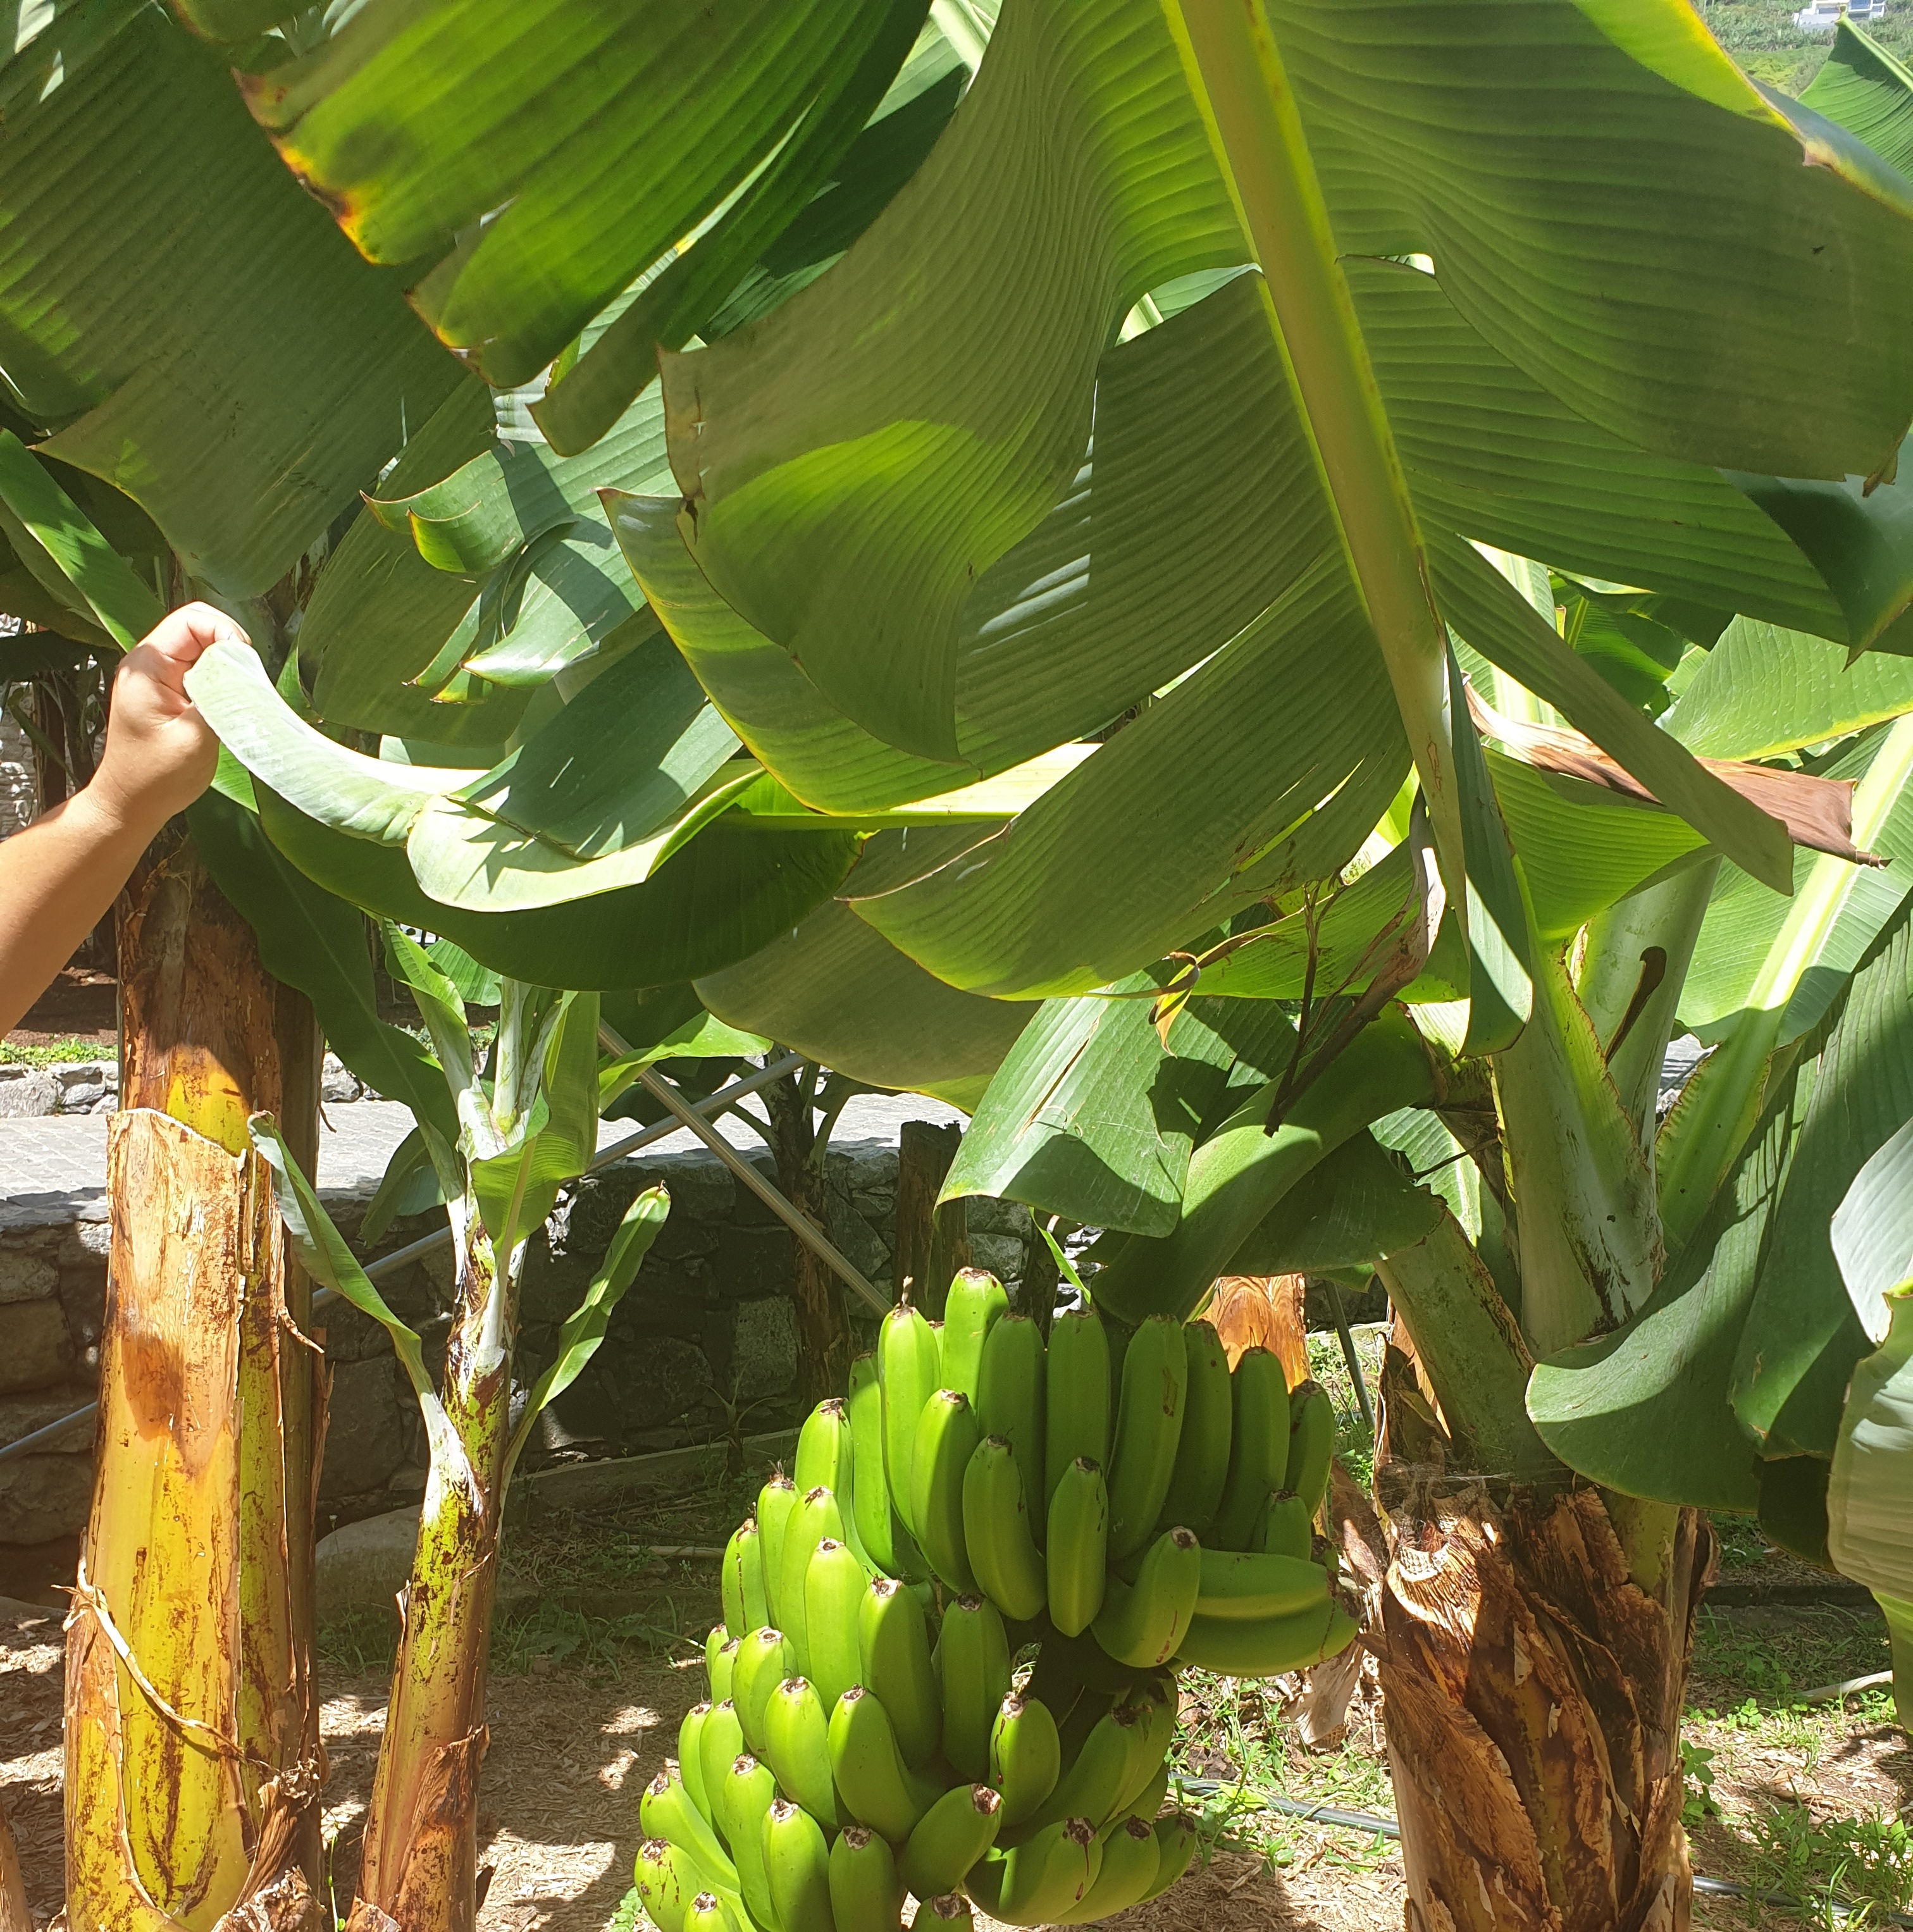
Label: Keep